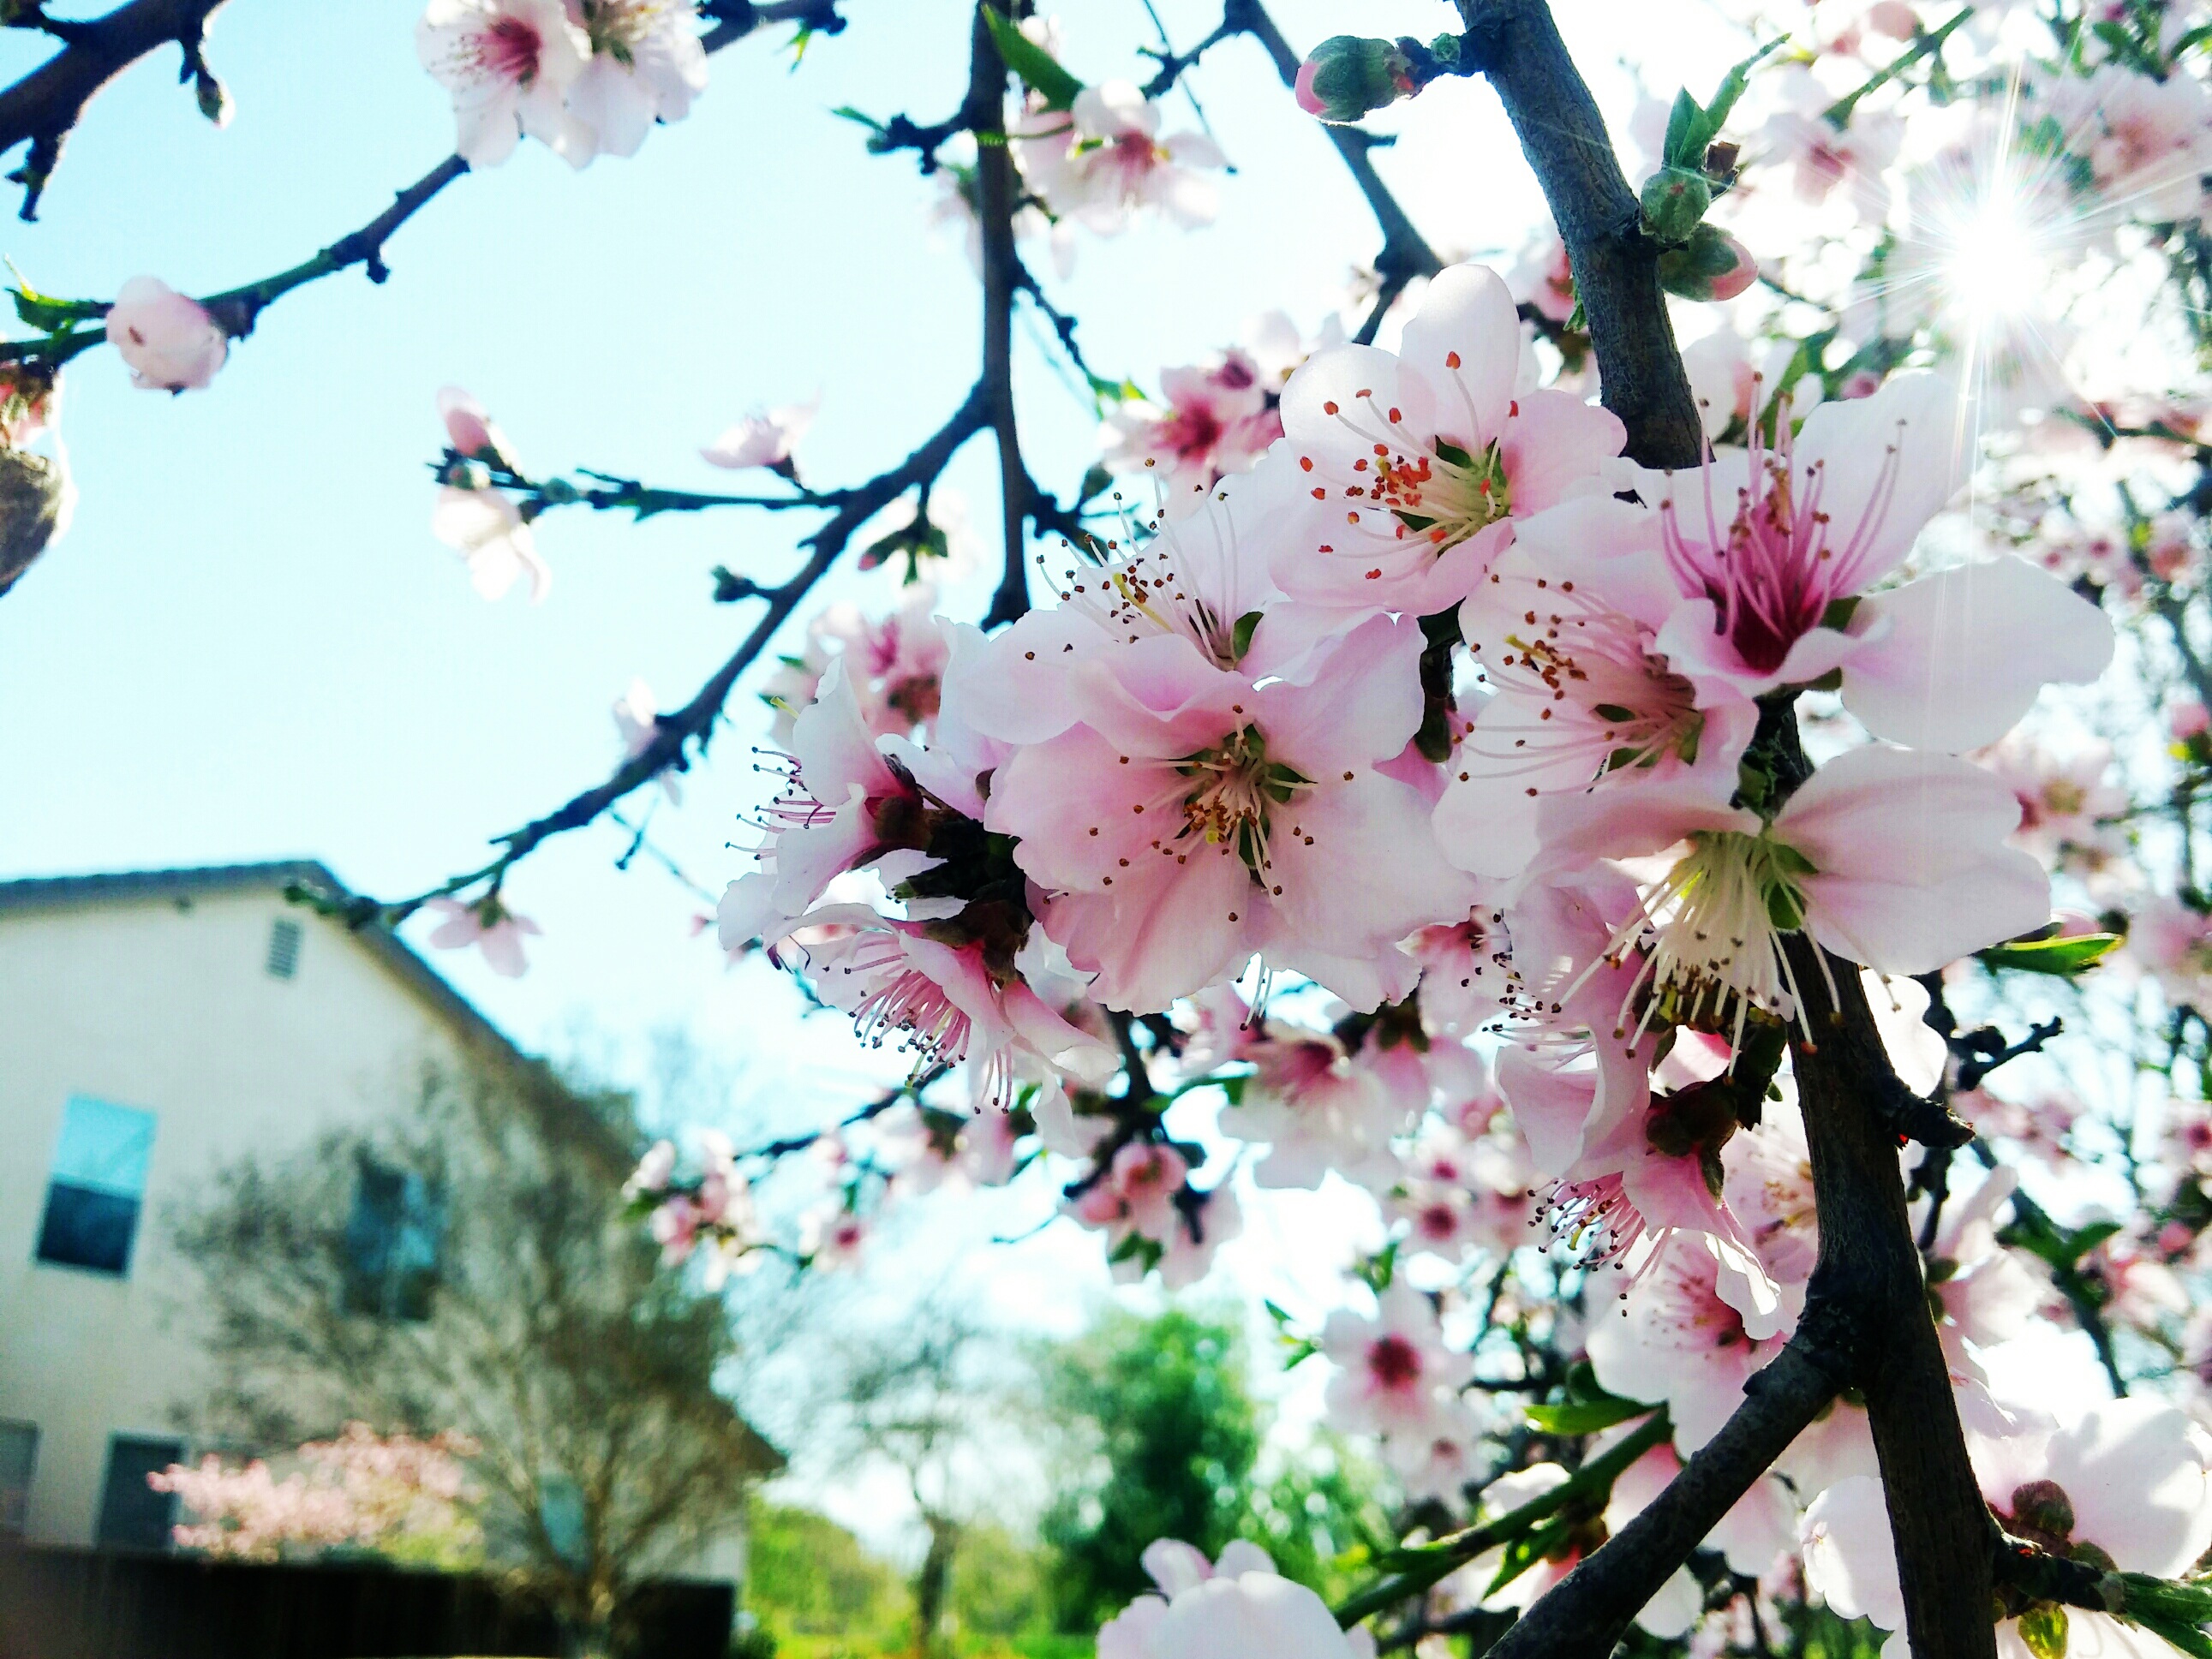
tree, branch, blossom, plant, flower, spring, natural, flora, cherry blossom, pink flowers, flowering plant, cherry flowers, land plant